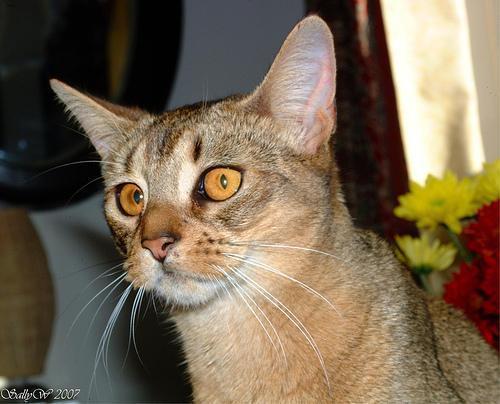
Abyssinian